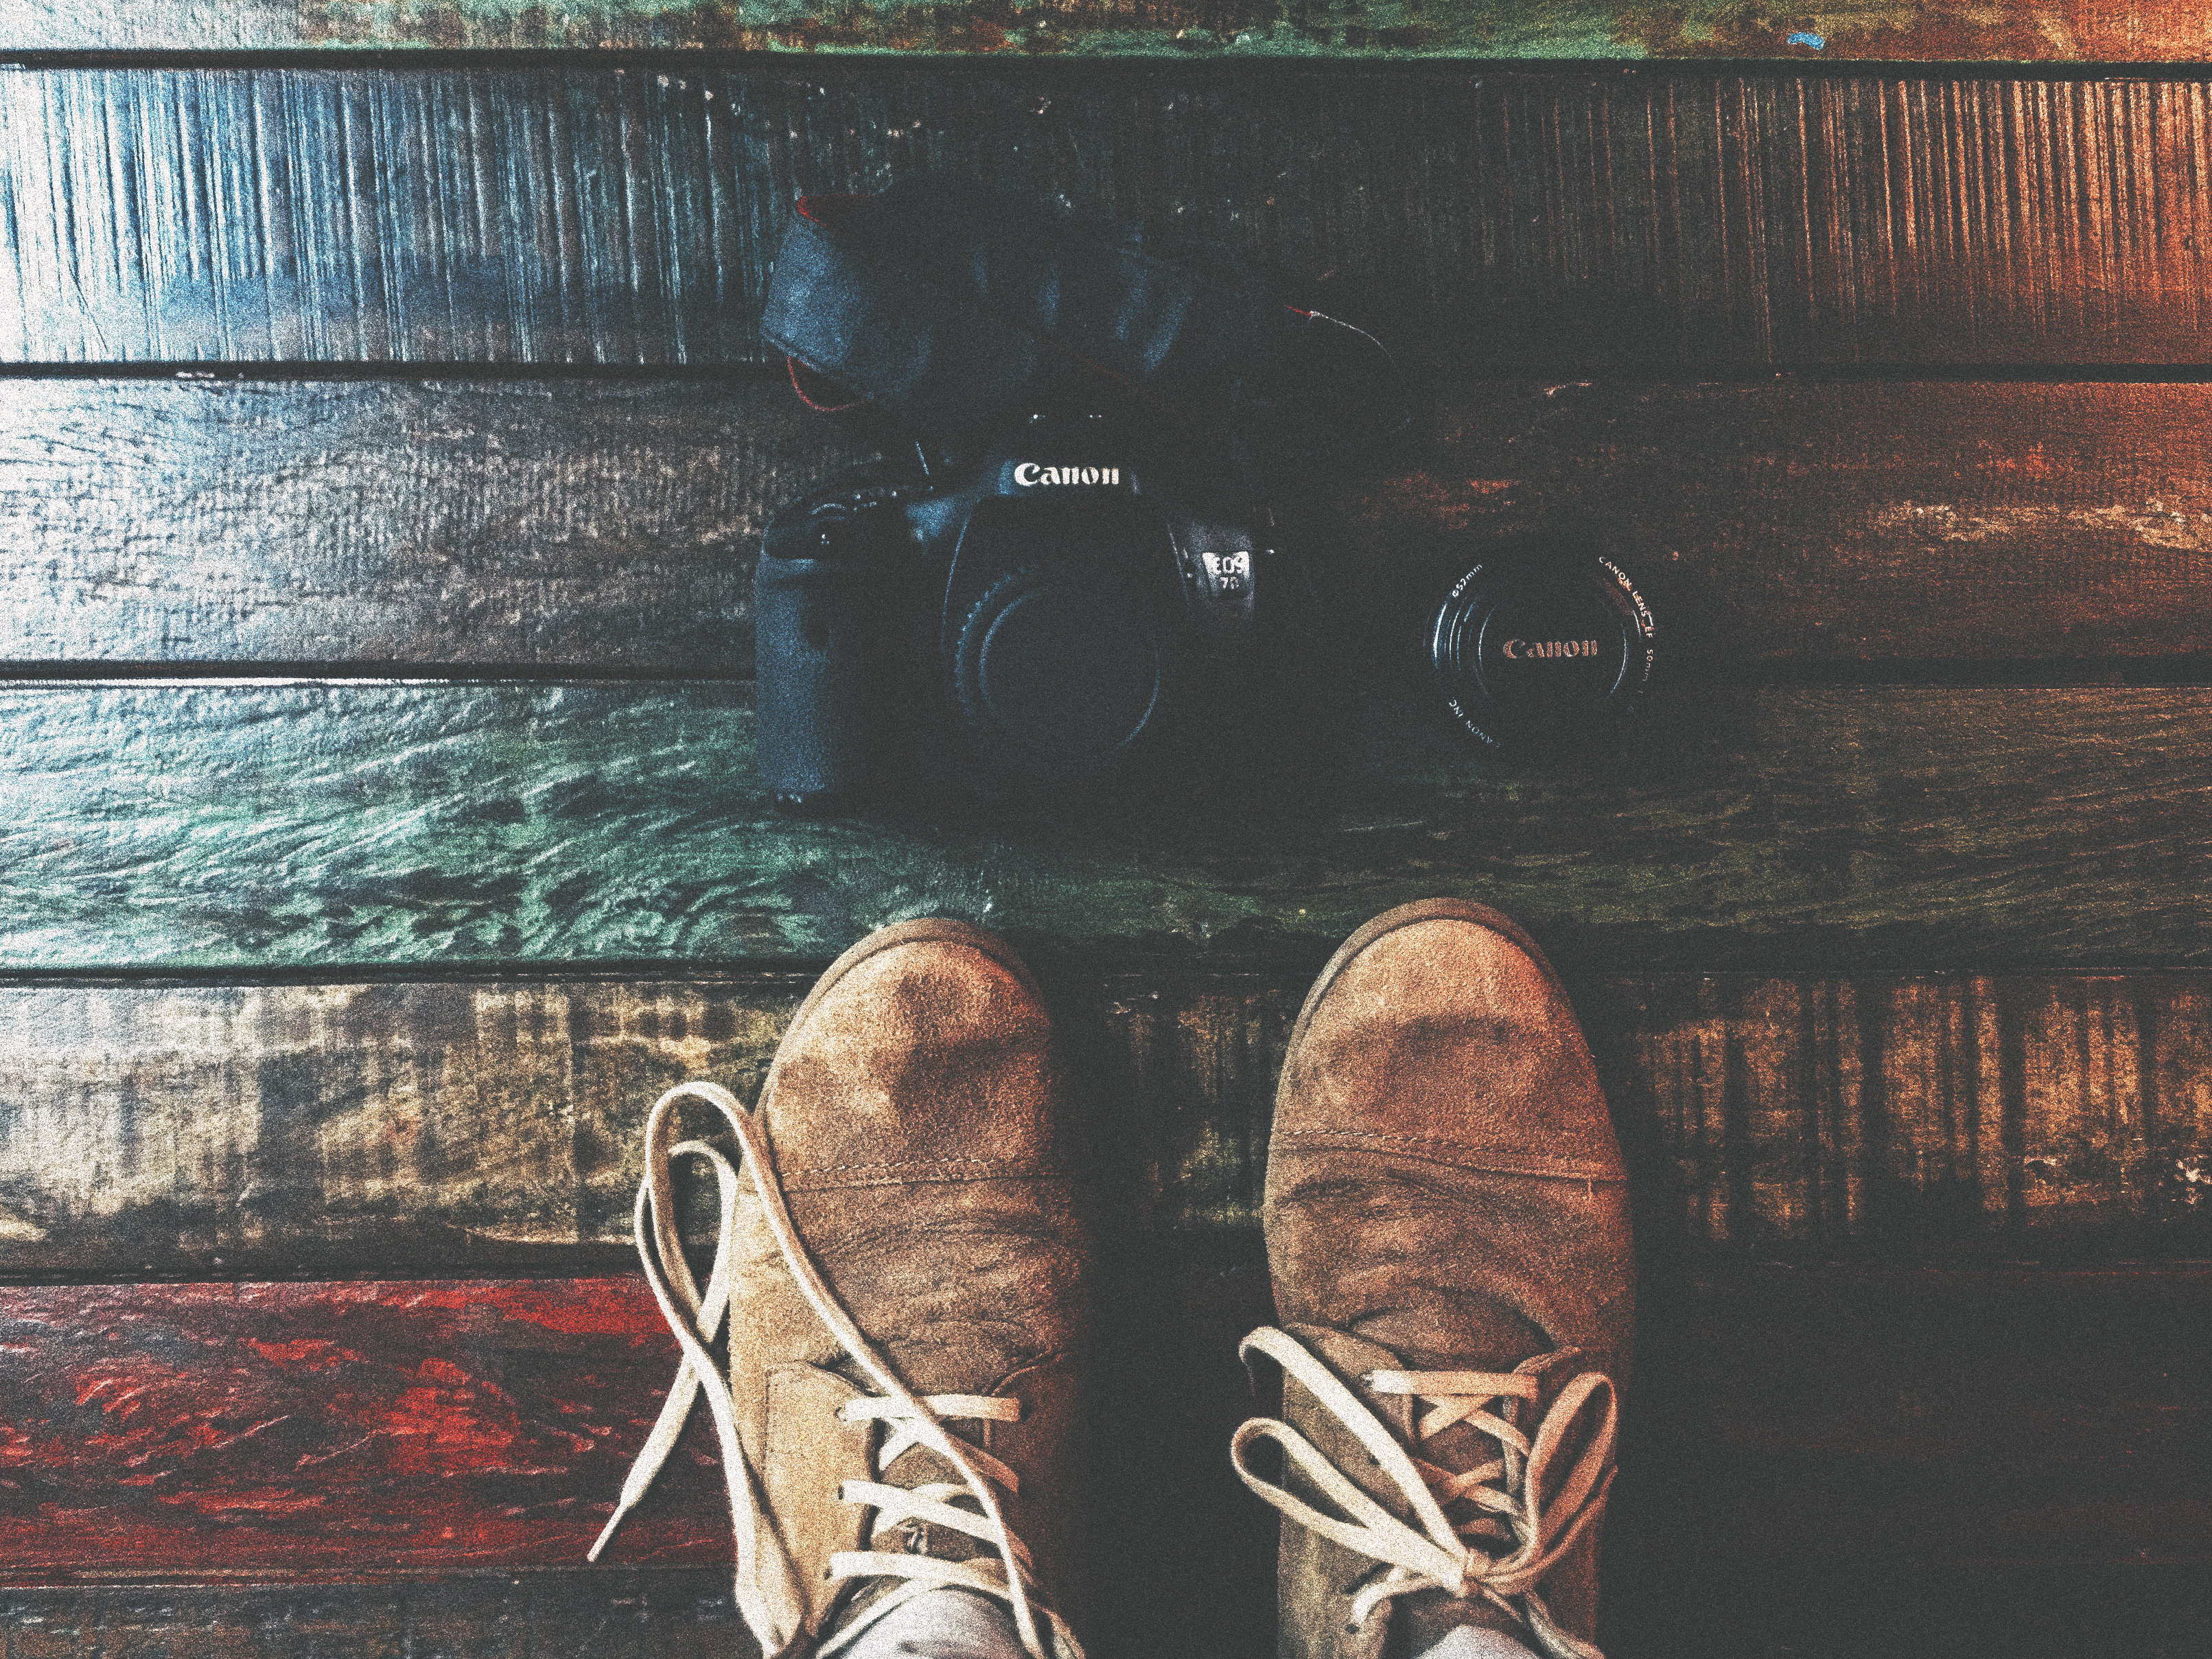
camera, feet, dslr, reflection, color, canon, painting, wooden floor, shoes, art, boots, footwear